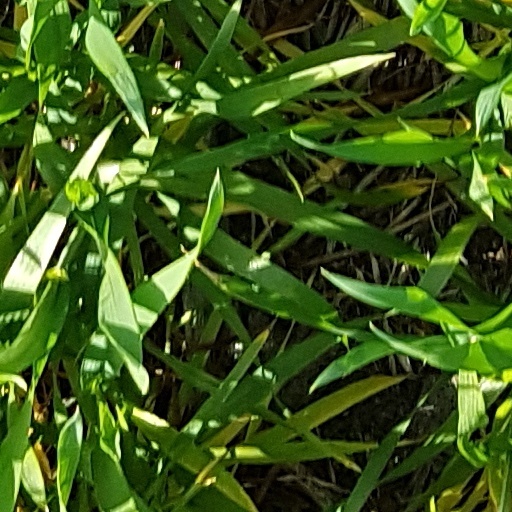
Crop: wheat